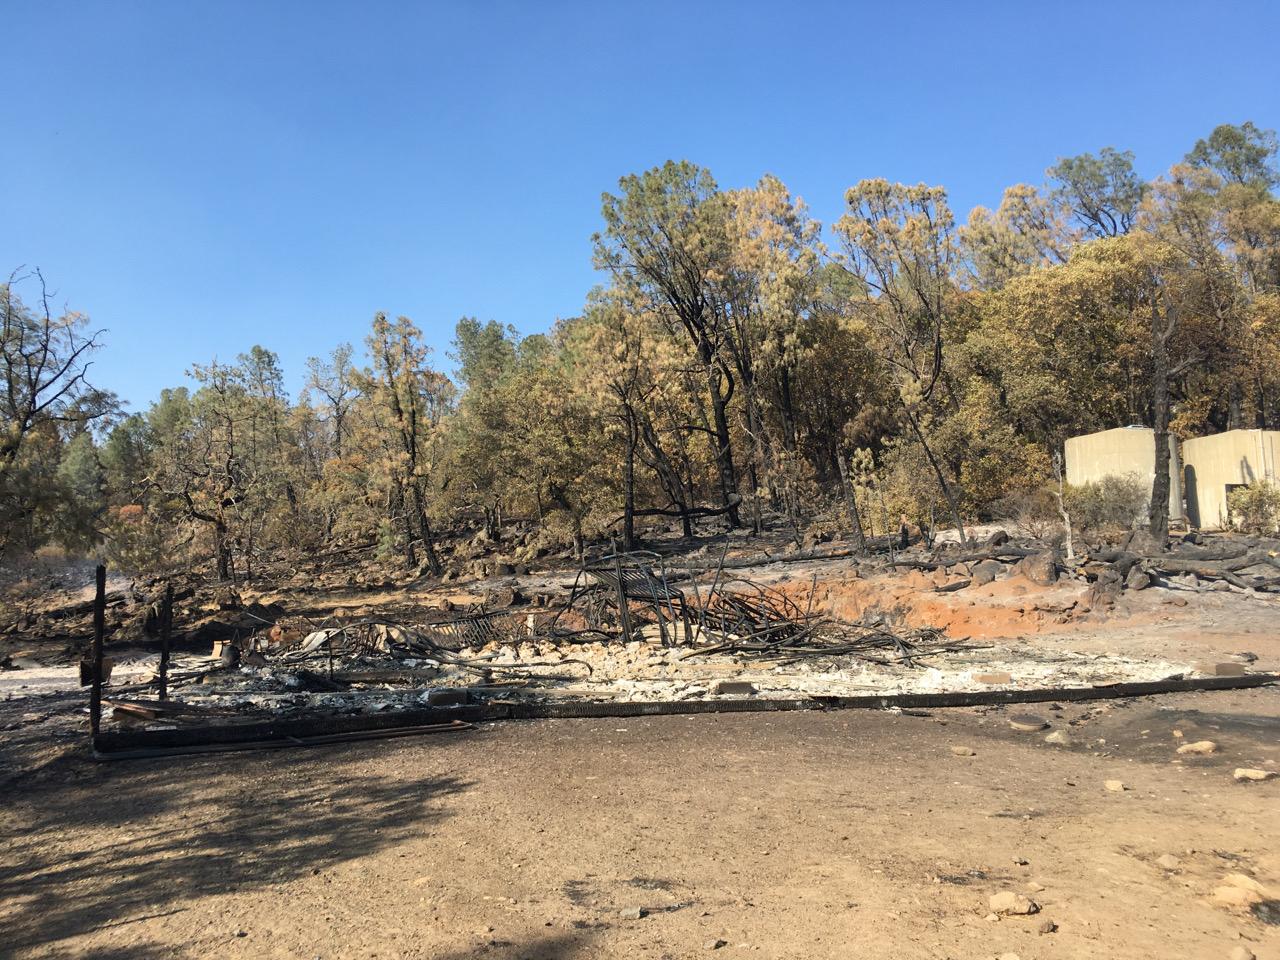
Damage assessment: destroyed